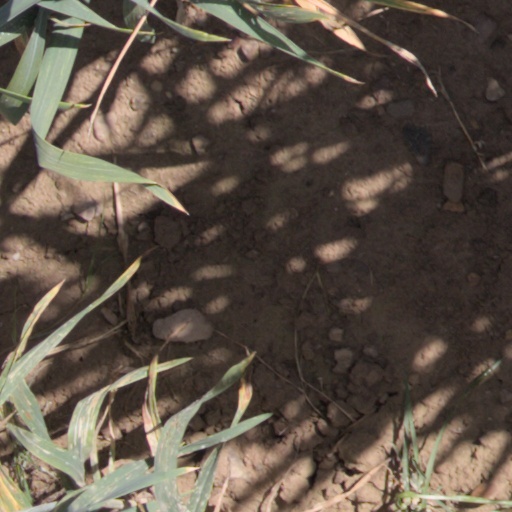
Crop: wheat